Francisco de Montejo (the Nephew)

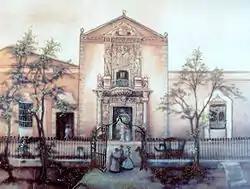
The 3 Montejo's house, circa 1548. Located in the "Plaza Grande" in Mérida, Yucatán. 19th century lithograph.

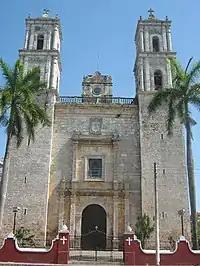
Church of San Gervasio in Valladolid, Yucatán.

At 13 years old, he embarked with his uncle, Francisco de Montejo "the Older" and his cousin, Francisco de Montejo y León "the Younger", toward to the conquest of Yucatán in 1527. On May 28, 1543 he founded the town of Valladolid (now part of the Mexican state of Yucatán) on the banks of the Chouac-Ha lagoon. A year later, the town was moved further inland to the site of a Maya town, Zací. Valladolid is still known in the contemporary Yucatec Maya language as Saki, the modernized spelling of Zací.